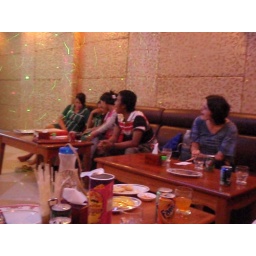
Siha is the one in the stripped shirt. The girls in the green are the ones who worked there.